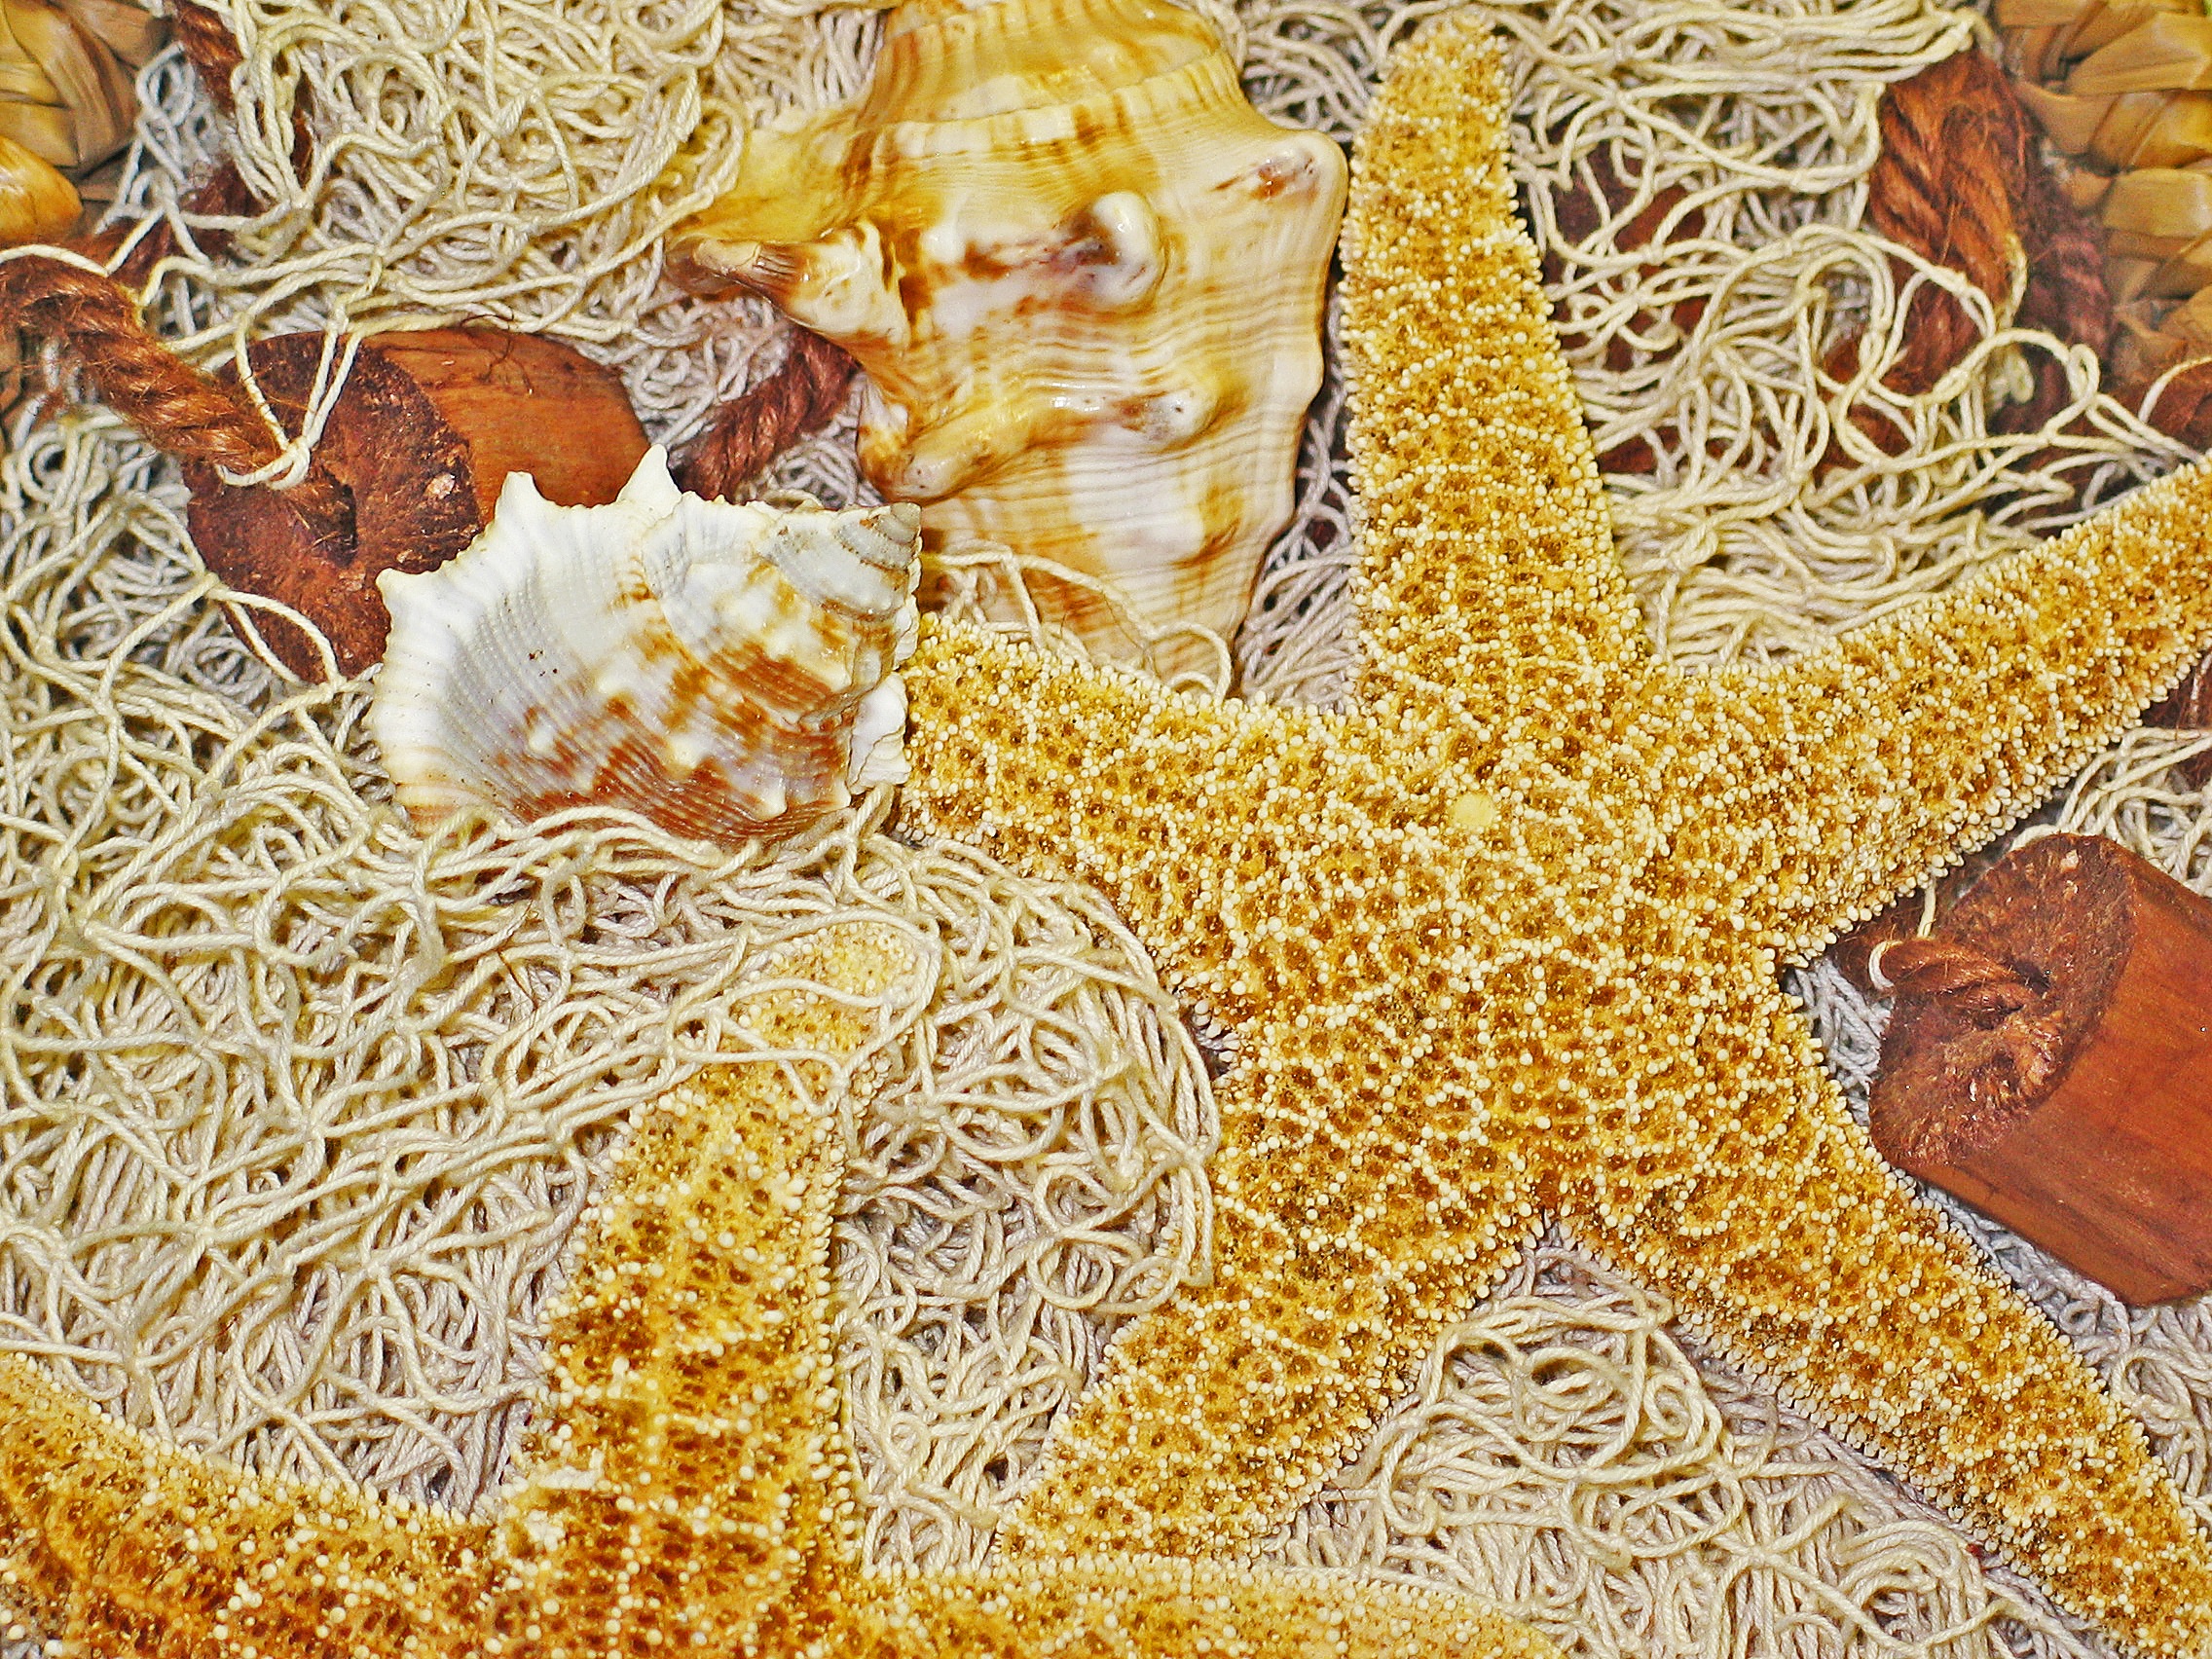
sea, coast, water, nature, structure, ship, decoration, pattern, dish, food, fishing, autumn, port, dried, fish, close, cuisine, starfish, shell, coral, invertebrate, deco, decorative, carving, maritime, network, collect, tinker, fishing net, echinoderm